Manufaktura

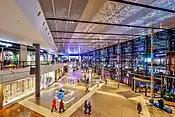
The main shopping hall

In 2012, Manufaktura was bought by the German investment fund Union Investment Real Estate GmbH. The transaction is estimated at EUR 350-400 million.